MV Fundy Rose

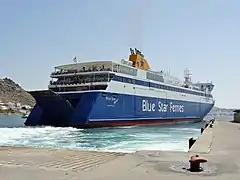
Blue Star Ithaki departing from the port of Mykonos in 2013.

In October 2014, "Blue Star Ithaki" was sold to the Canadian government. The ship has replaced Bay Ferries' former ferry, the former Canadian Pacific ship "Princess of Acadia". "Blue Star Ithaki" began her last journey on the Piraeus-Syros-Tinos-Mykonos route on 25 October 2014. The vessel's new name "Fundy Rose" was announced in May 2015. "Fundy Rose" was unveiled to the public in both Saint John and Digby in mid-July 2015, and entered service by the end of the month.